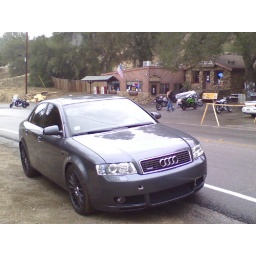
My car in front of the rock store.